Leigh Behnke

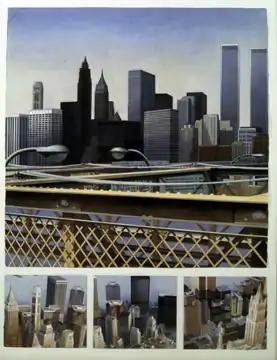
Leigh Behnke, "Brooklyn Bridge Compositional Study (2nd Version)", watercolor on paper, 53" x 40", 1983. Collection of Zurich Kemper Investments, Inc.

By 1980, Behnke's work had evolved in three ways: she added oil paint to her repertoire, increasingly turned to New York City as a subject, and introduced a greater sense of temporality and unfolding, layered meaning through her use of the predella, a horizontal, multi-frame pictorial device of subsidiary, adjoined images often used on early-Renaissance religious altarpieces. Her oil paintings successfully adapted watercolor techniques—friskets and layered transparent glazes—that reviewers suggested endow the surfaces with a smooth, "mirror-like believability." In the four-sequence oil work "Light Study with Venetian Blinds" (1981), she examined shifting conditions of light, color, and view (as the blinds close); the interiors "Geometric Configurations: Variations on A Square" (1982) and "East Hampton Staircase With Landscape" (1986) explored compositional and formal possibilities in predella and triptych formats.